Jelcz-Laskowice

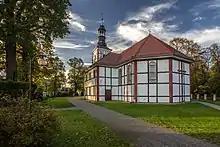
Baroque Saint Stanislaus church

From 1871 to 1945 the area was part of Germany, and between 1943 and 1945, during World War II, the nearby hamlet of Miłoszyce was the site of the "Fünfteichen" subcamp of the Nazi German Gross-Rosen concentration camp, where forced labourers built howitzers for the "Berthawerke", a branch of the German Krupp company. Testing grounds still feature concrete installations east of the village of Nowy Dwór. Howitzers were hauled on rails from the branch Berthakrupp via Laskowice, Piekary and north of Nowy Dwór. Since 1945 Soviets sent over 160 railway sorties, presumably to Smolensk leaving very little behind them.